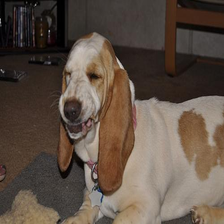
Species: dog
Breed: basset hound